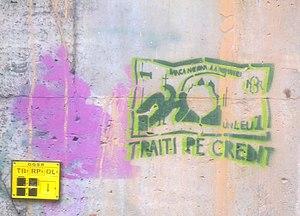
Graffiti anonyme de 2013 ""Vivez à crédit"""
Un crédit est une mise à disposition d'argent sous forme de prêt, consentie par un créancier à un débiteur. Pour le créancier, l'opération donne naissance à une créance sur l'emprunteur, en vertu de laquelle il pourra obtenir remboursement des fonds et paiement d'une rémunération selon un échéancier prévu. Pour l'emprunteur, qu'il s'agisse d'une entreprise ou d'un particulier, le crédit consacre l'existence d'une dette et ouvre la mise à disposition d'une ressource financière à caractère temporaire.